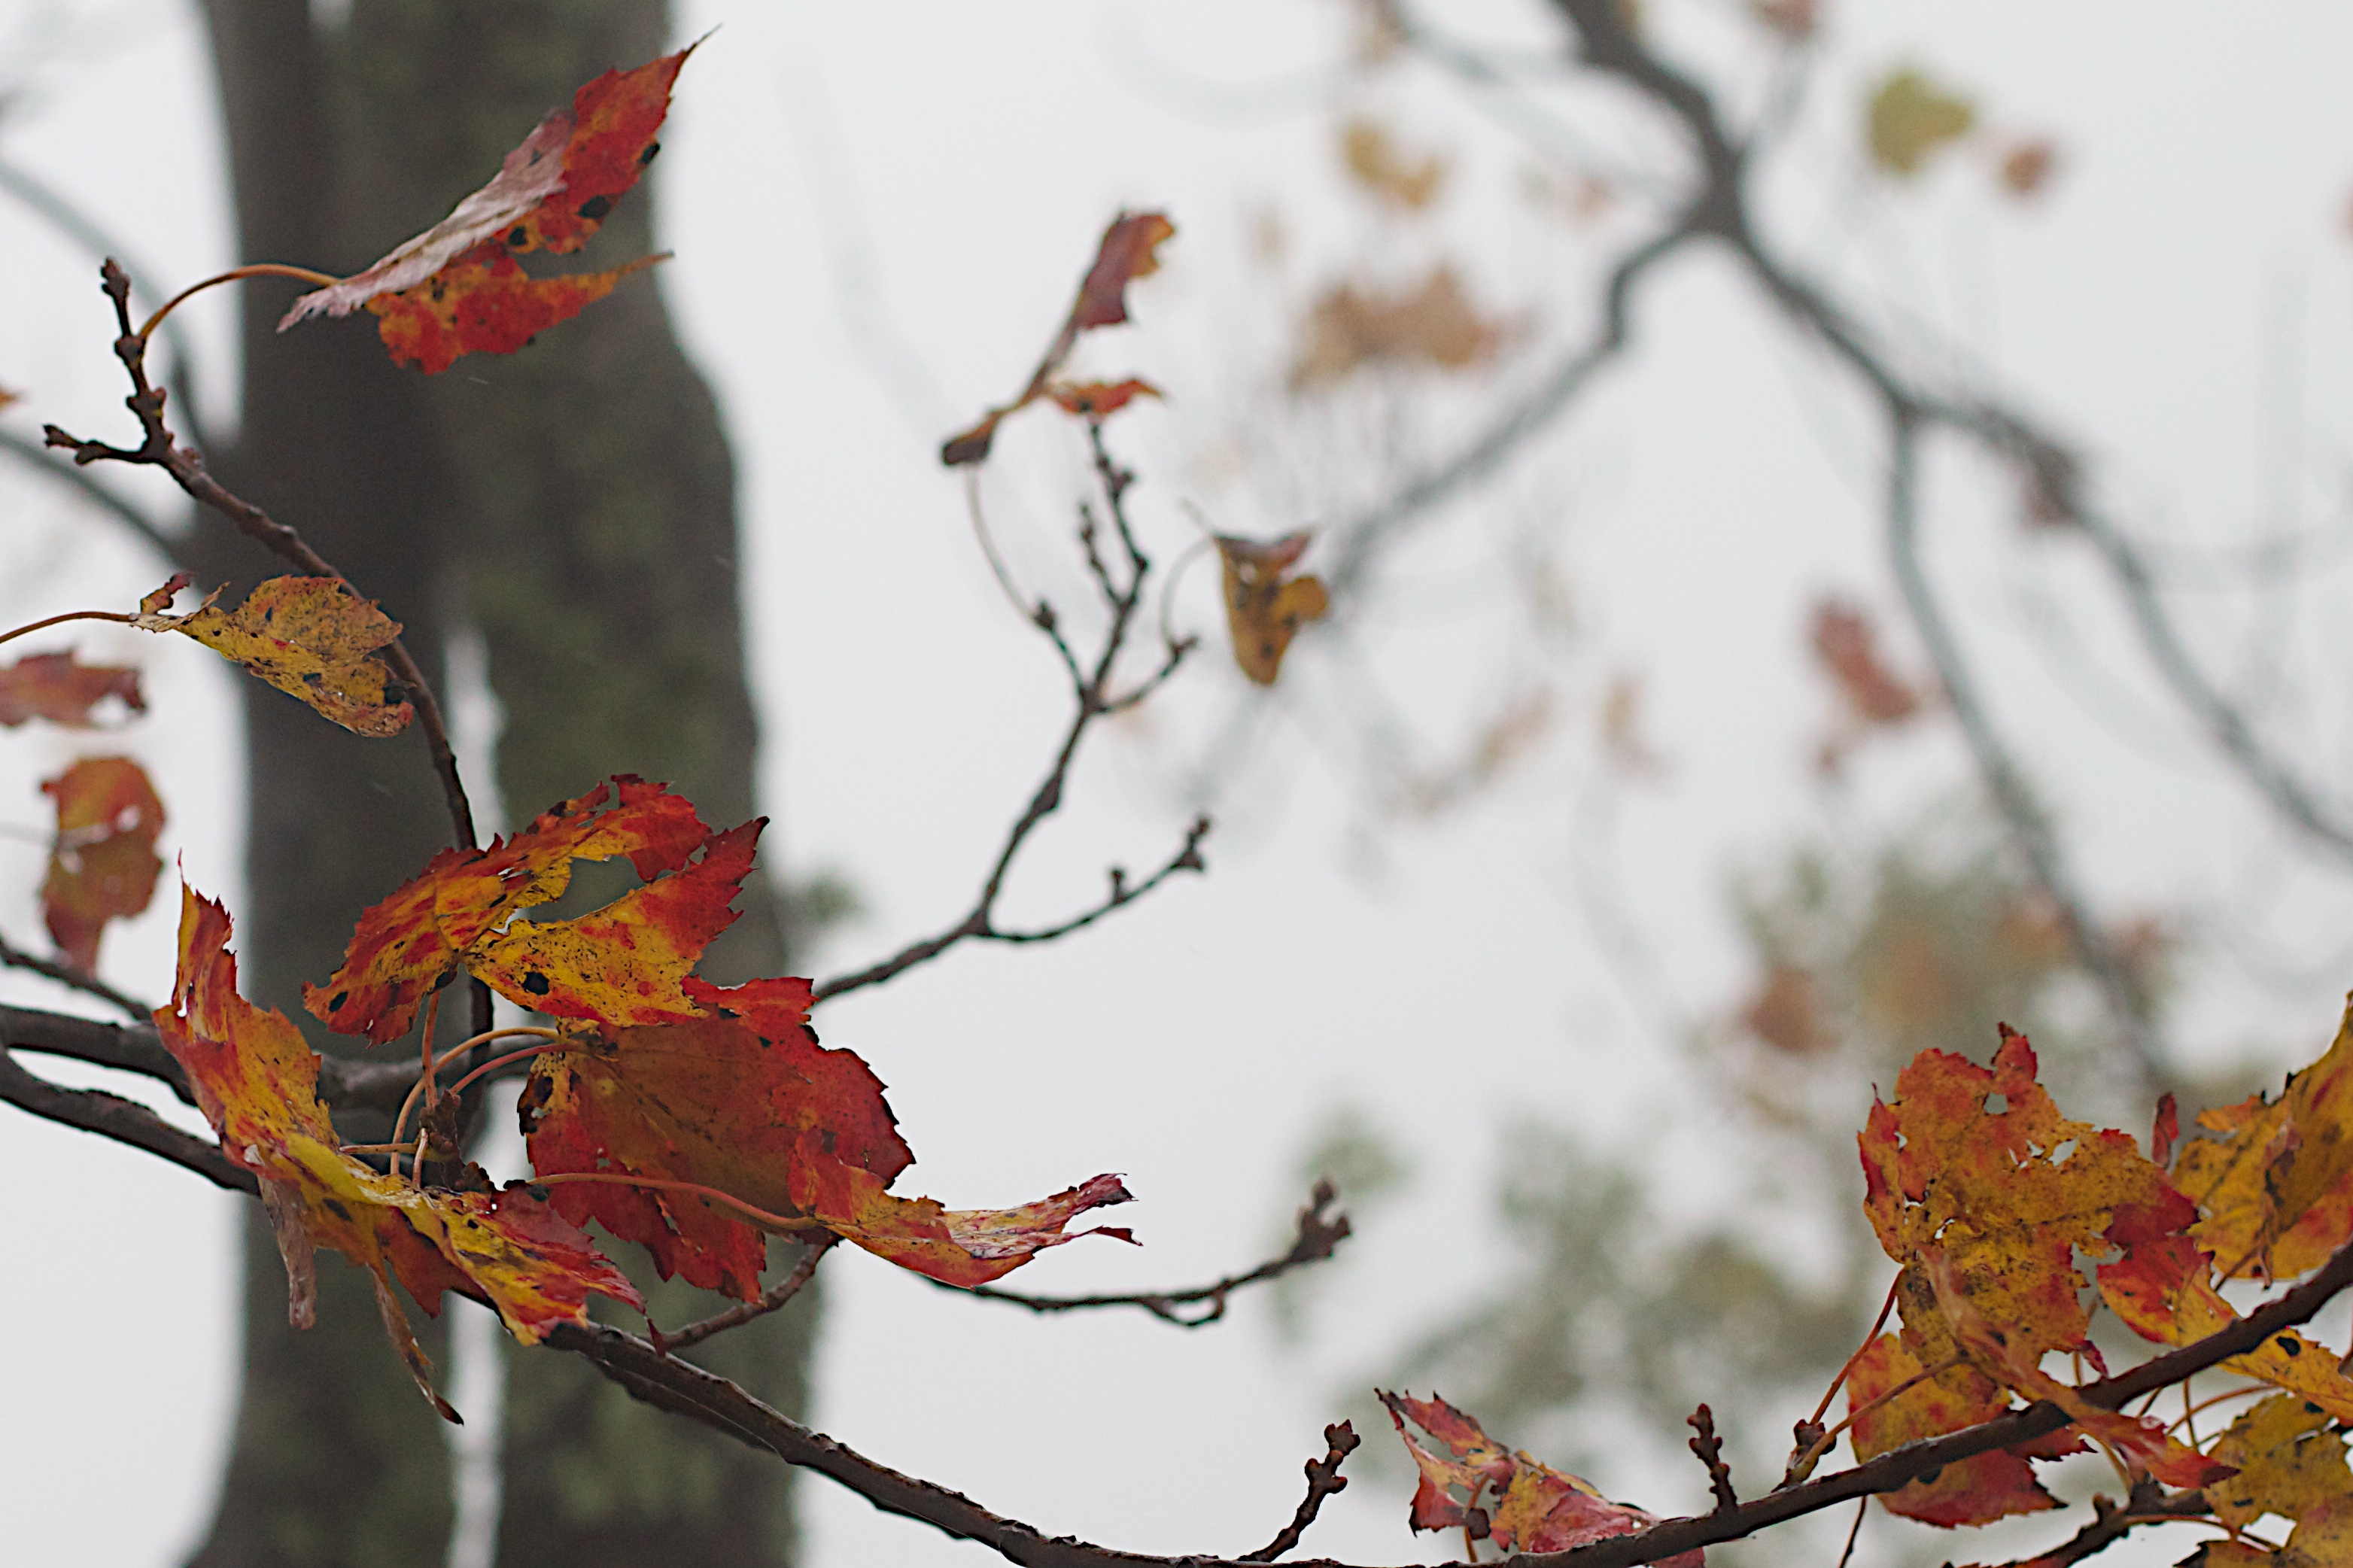
tree, nature, branch, blossom, snow, winter, plant, leaf, flower, spring, red, autumn, botany, flora, season, twig, odyssey, woody plant